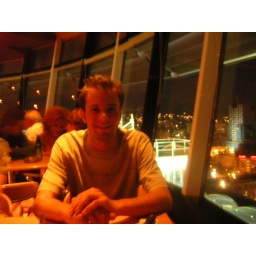
Jean-Louis in sky bar